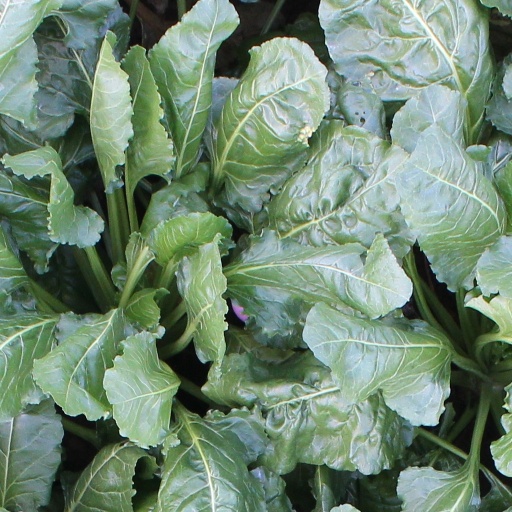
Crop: sugar beet